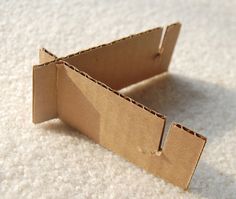
Label: cardboard